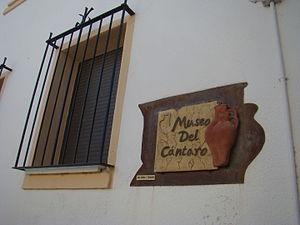
Valoria la Buena est une commune de la province de Valladolid dans la communauté autonome de Castille-et-León en Espagne.